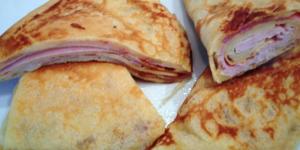
crepes de jamon y queso